Answer in natural language. Considering the relative positions, is brown top white leg dining table (marked C) above or below block colour dresser (marked A)? Choose between the following options: below or above
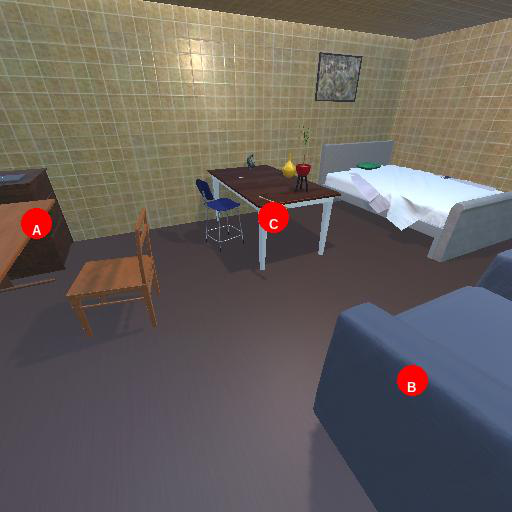
<answer>above</answer>